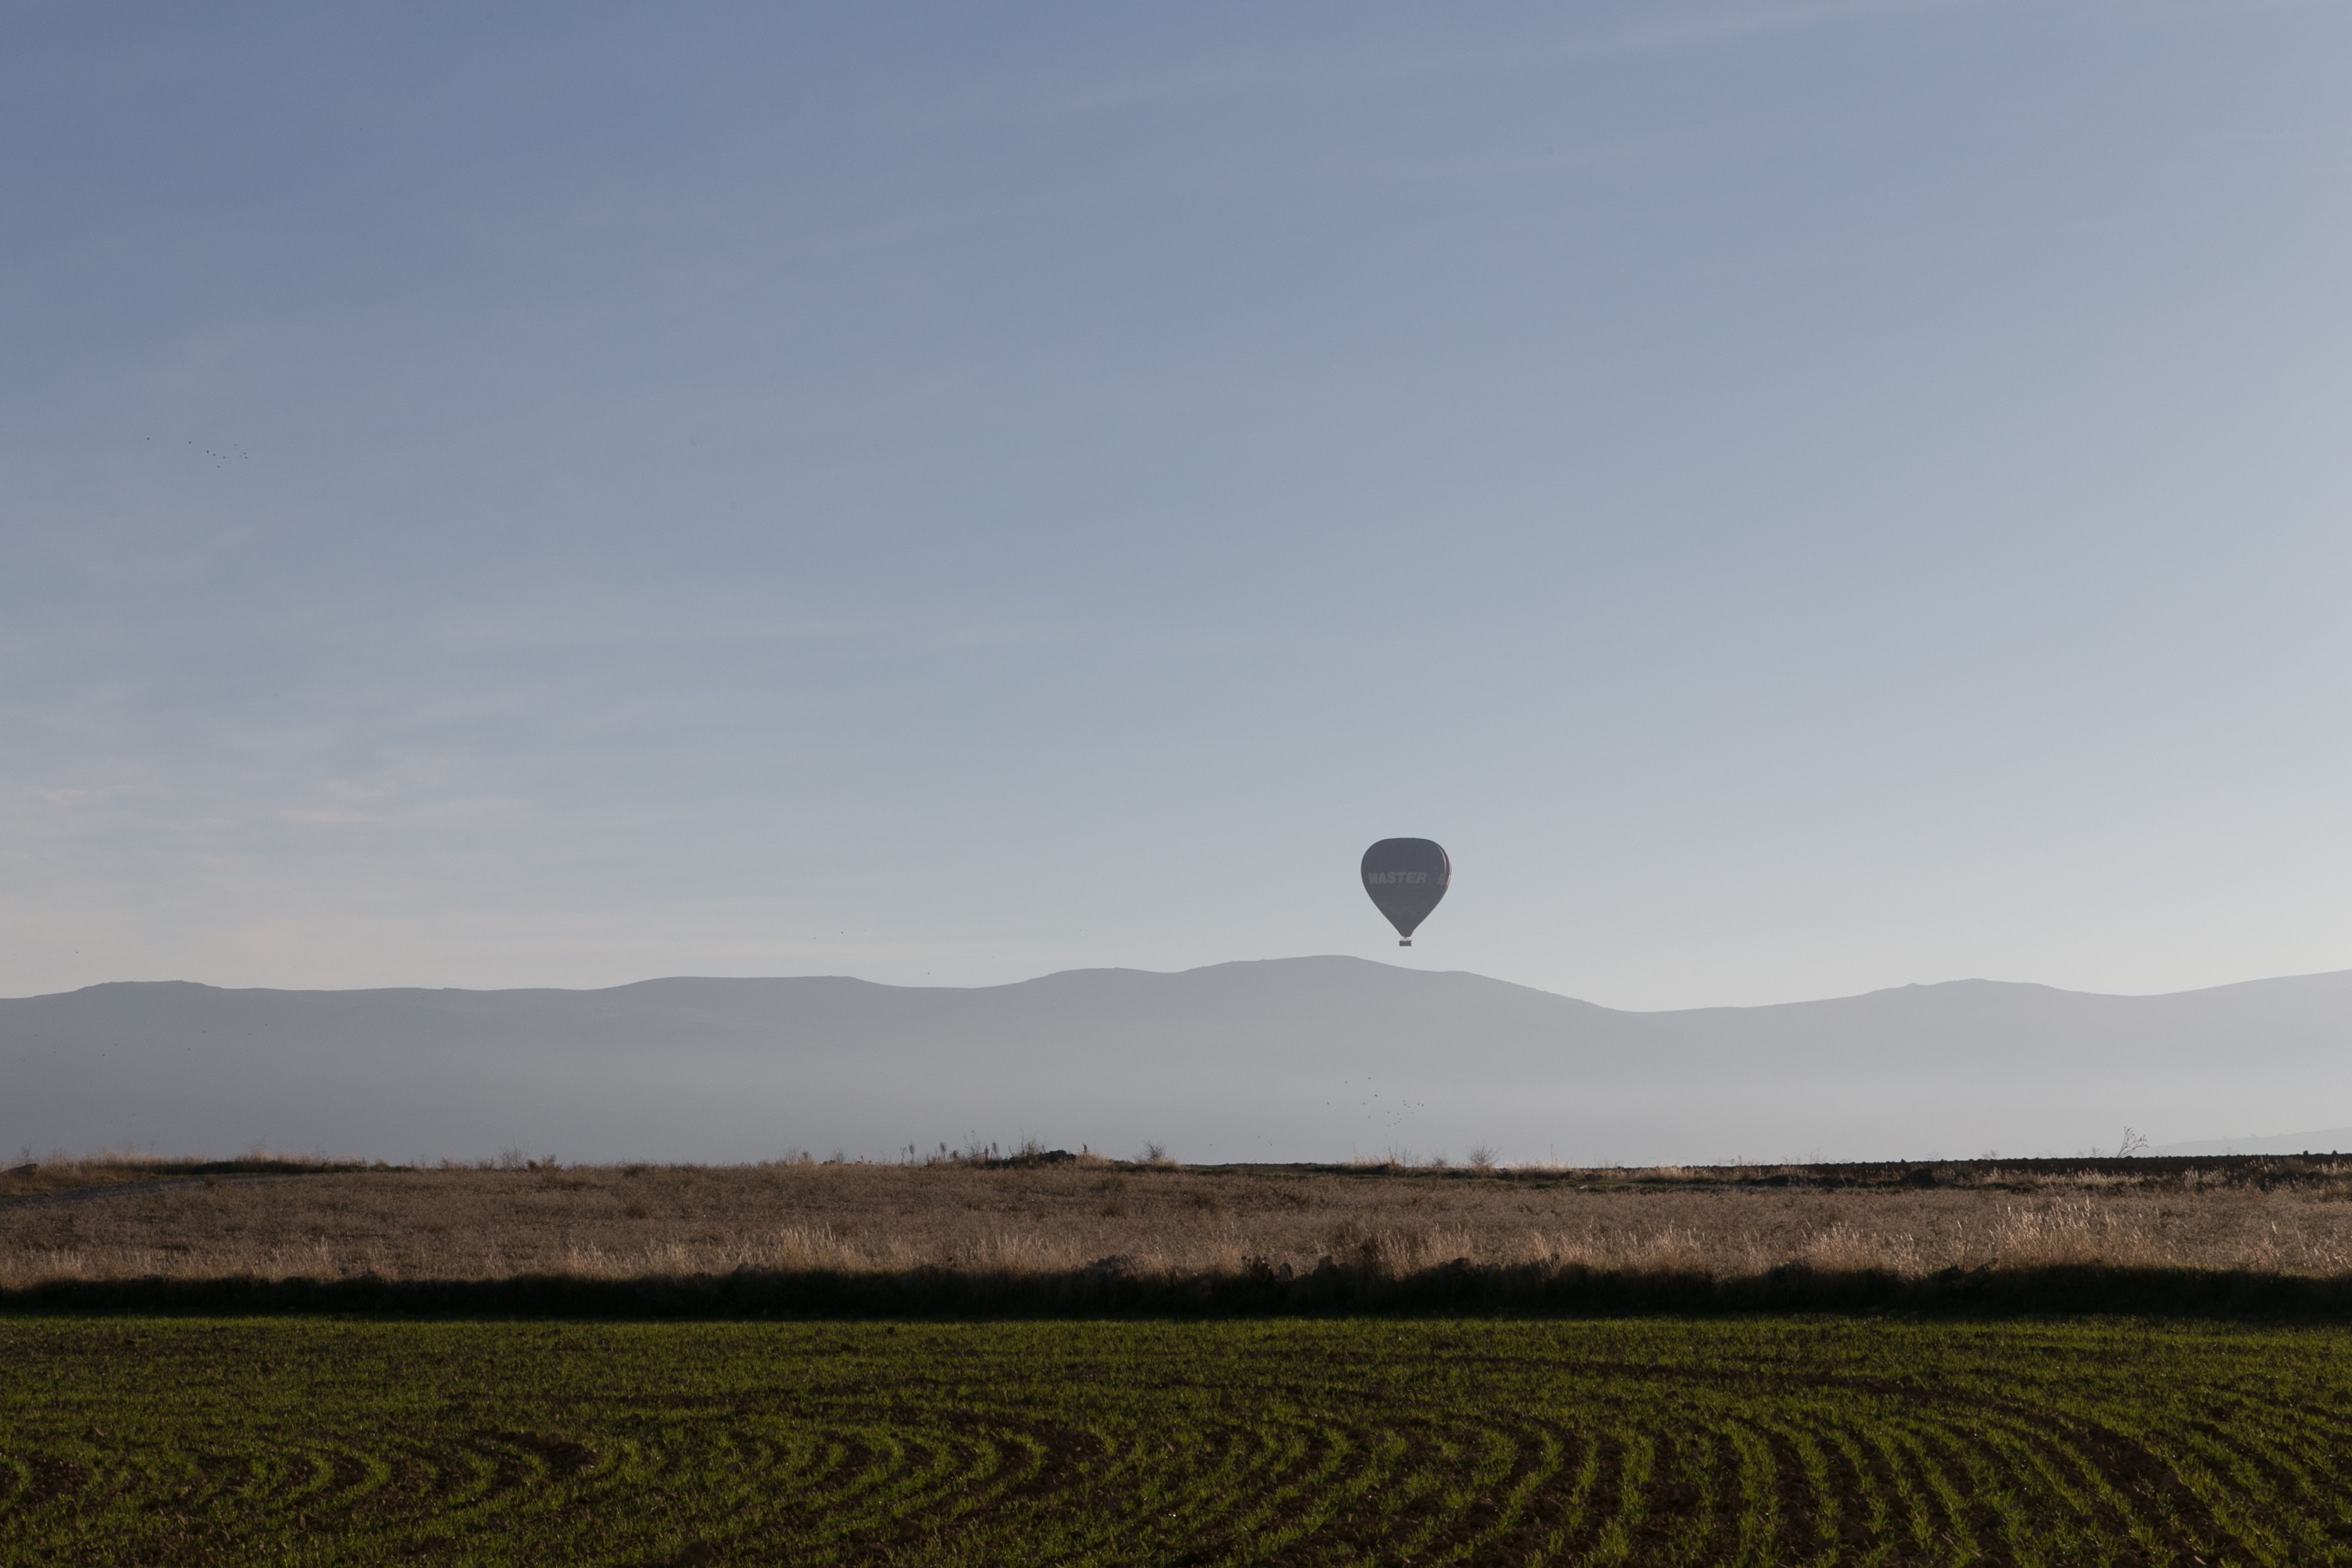
horizon, sky, field, prairie, hot air balloon, aircraft, vehicle, flight, plain, grassland, ecosystem, hot air ballooning, atmosphere of earth